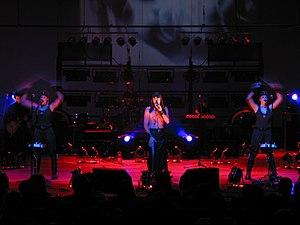
WAT est un album du groupe de musique industrielle slovène Laibach, sorti le 8 septembre 2003.